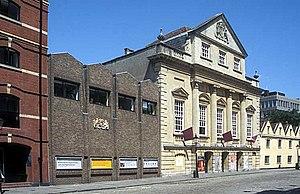
Le Bristol Old Vic de Bristol, dans le comté du Gloucestershire en Angleterre, est le plus ancien théâtre royal du Royaume-Uni. Il est une prestigieuse institution britannique dans le centre ville de Bristol, connu et reconnu dans tout le pays.